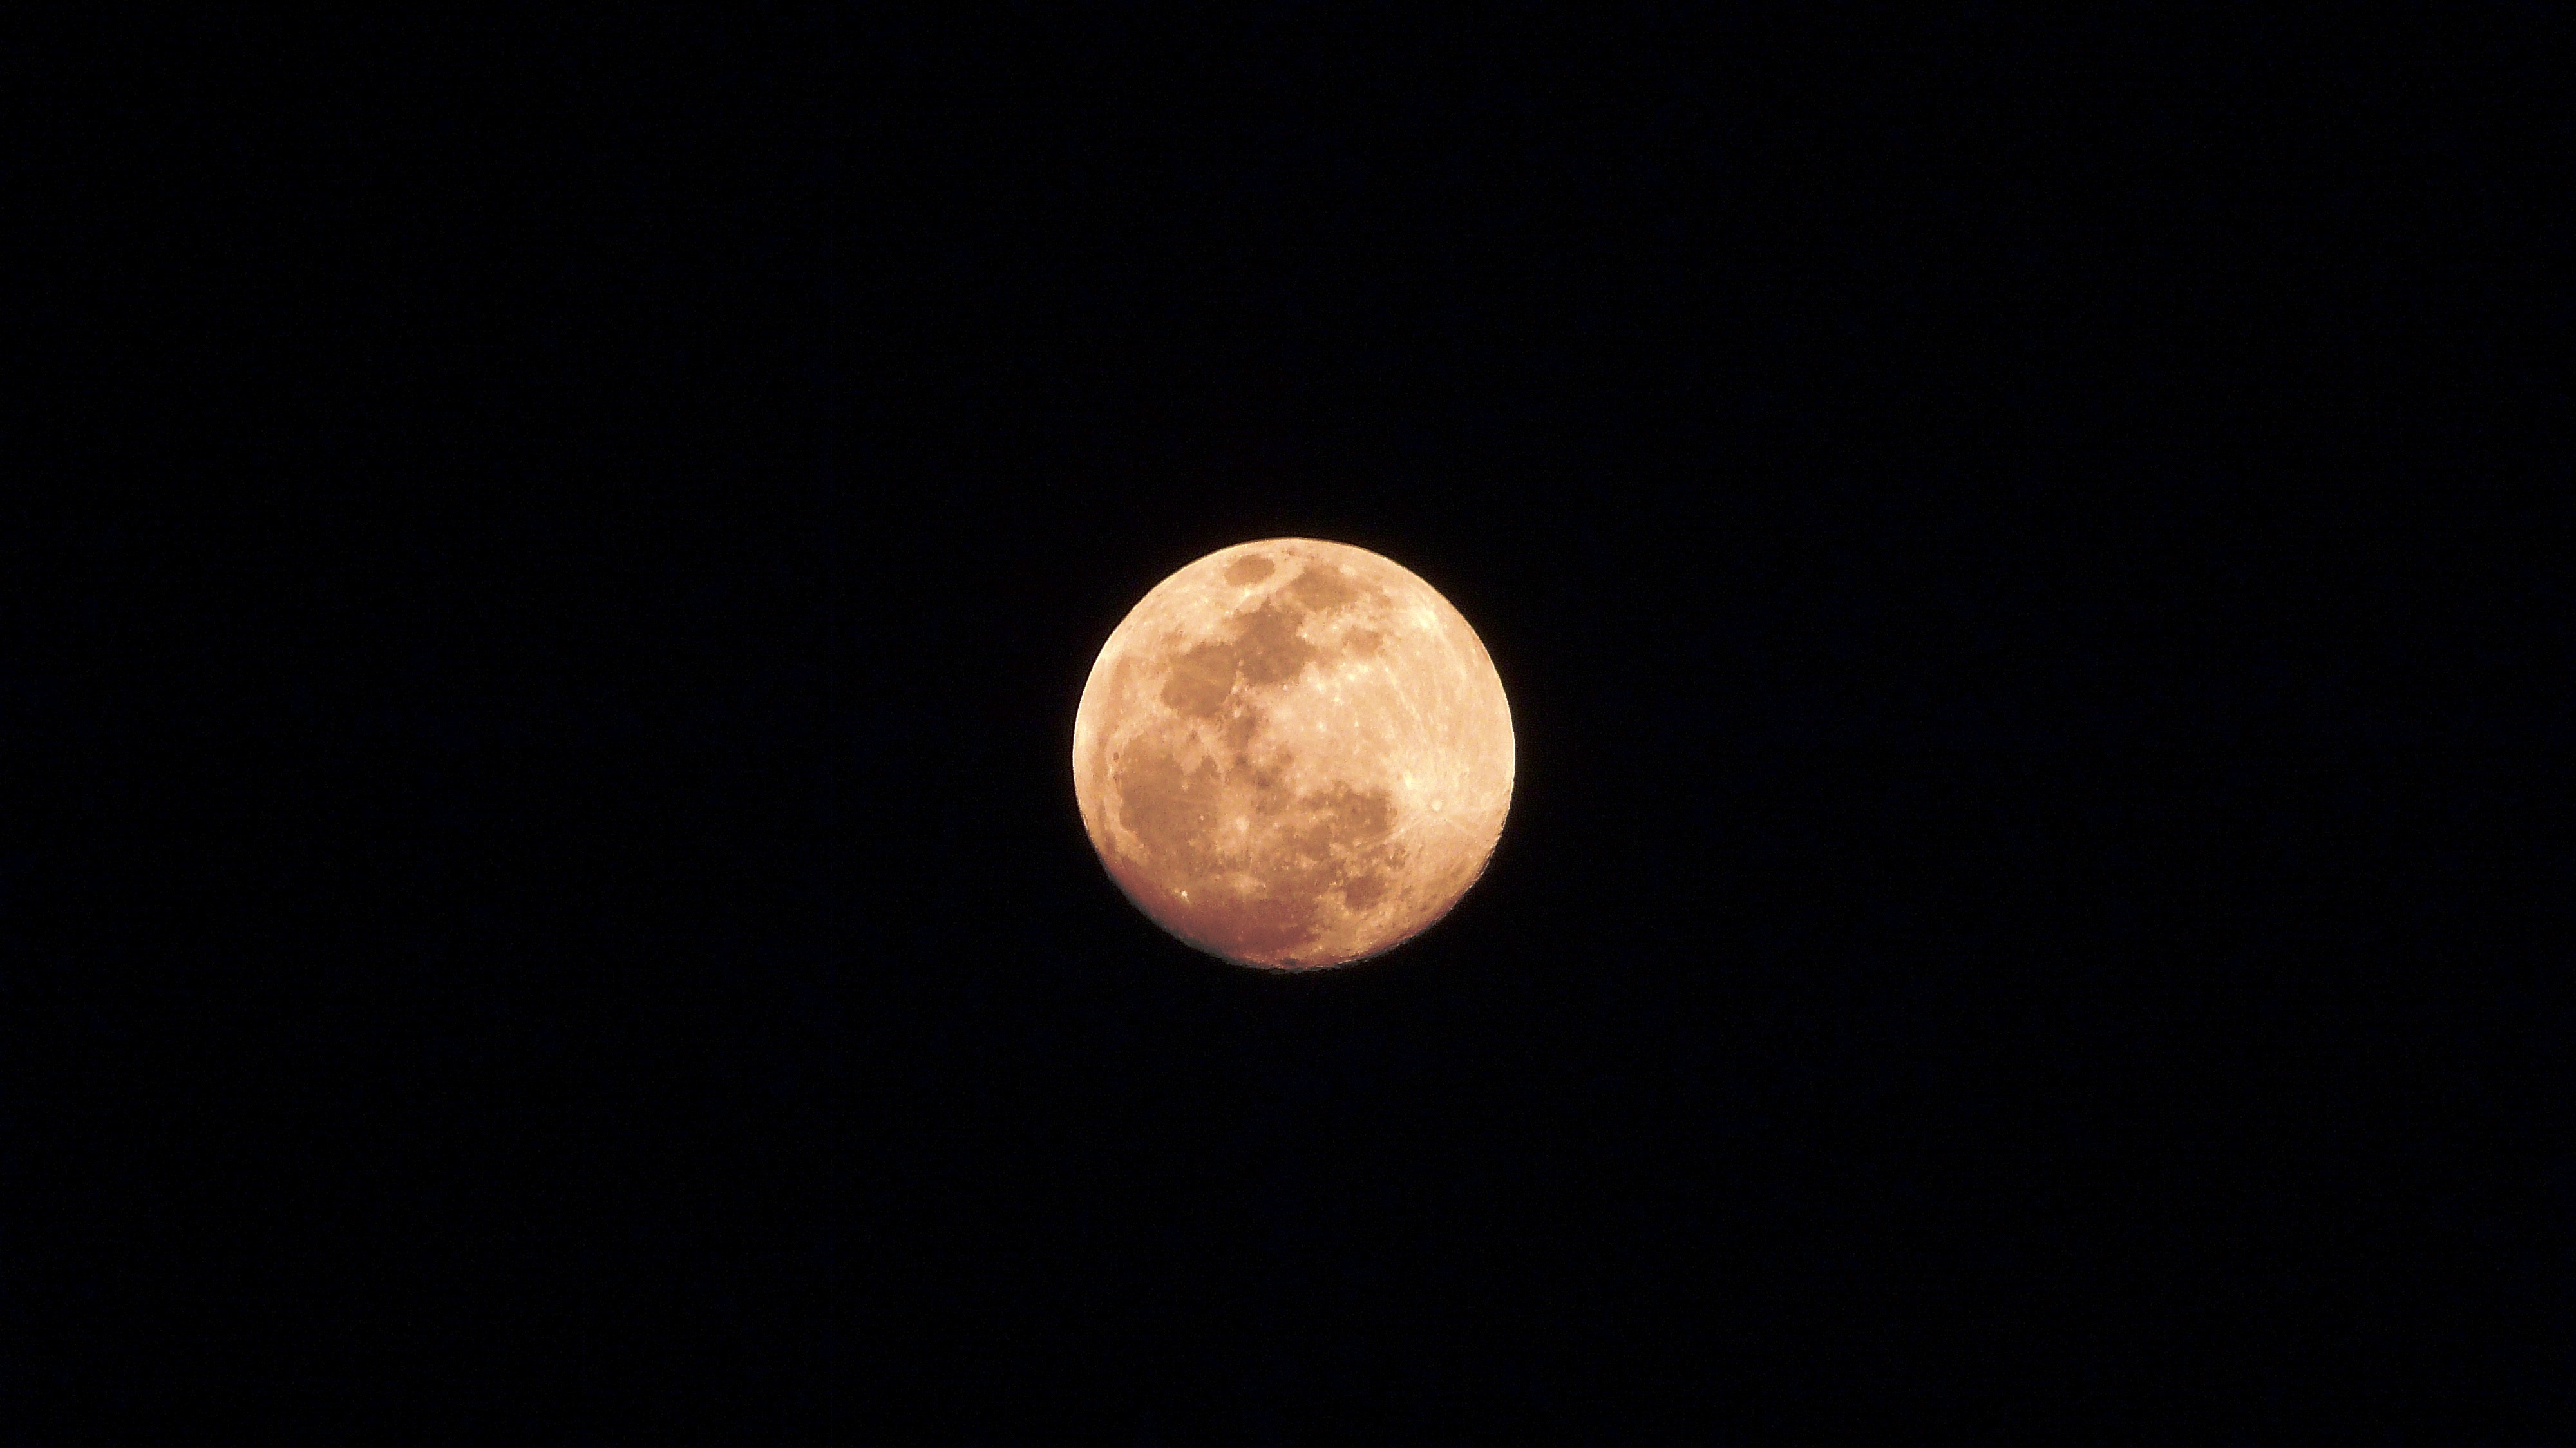
sky, night, atmosphere, moon, full moon, moonlight, circle, lunar, astronomical object, celestial event